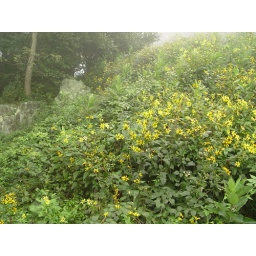
These flowers covered a hill below a scenic overlook that we hiked past.